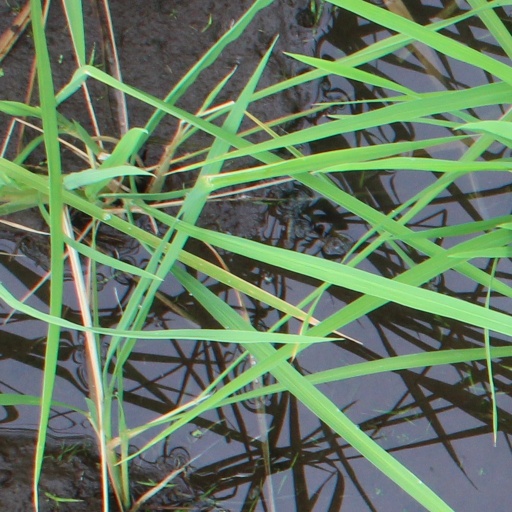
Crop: rice